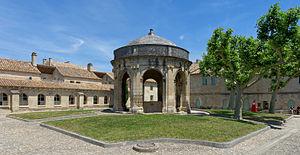
Le cloître saint Jean de la Chartreuse du Val de Bénédiction à Villeneuve-lès-Avignon.
La chartreuse Notre-Dame-du-Val-de-Bénédiction est une ancienne chartreuse datant du Moyen Âge, située à Villeneuve-lès-Avignon, dans le département du Gard en région Occitanie.